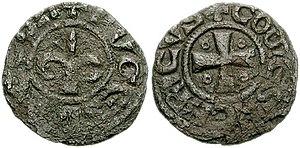
La pouge, aussi appelée « pougeoise », « pite », « picte », « poitevine », « mite » ou « provinoise » est une monnaie d'argent qui valait une demi-obole, soit un quart de denier.